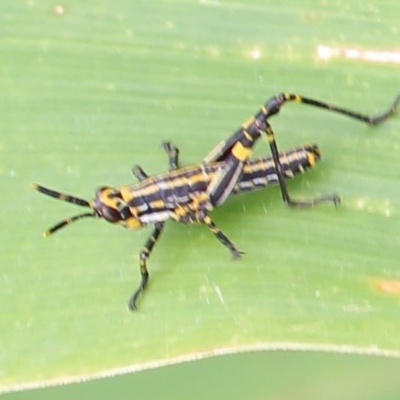
Crop: Maize
Condition: grasshoper